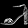
Label: Sandal